Harran

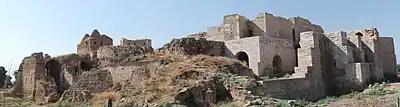
Harran's city walls and castle

Harran was the site of the oldest mosque built in Anatolia, known as the Grand Mosque or Paradise Mosque. The mosque was built by the Umayyad caliph Marwan II in 744–750, at the time the city was his capital. The masonry of the mosque indicates that it was restored several times throughout its history. Measuring at its height, the mosque has fallen into ruin over the centuries and little of it remains standing today. Remaining portions include the eastern wall, the mihrab, a fountain, and the tall minaret.